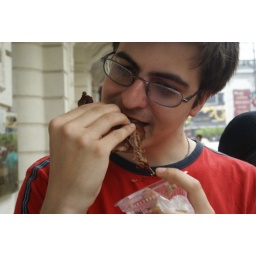
Some sort of bird I bought at a street vendor in Shanghai.